River City Gang

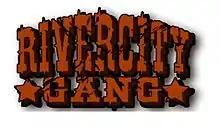
Official River City Gang logo

River City Gang is an American country music group and songwriting team founded in Richmond, Virginia. Since its creation, River City Gang has been composed of three members: Sam Hayes (lead vocals), Brian S. Friedman (guitar, vocals) and David Phoenix Karns (Bass Guitar, vocals).